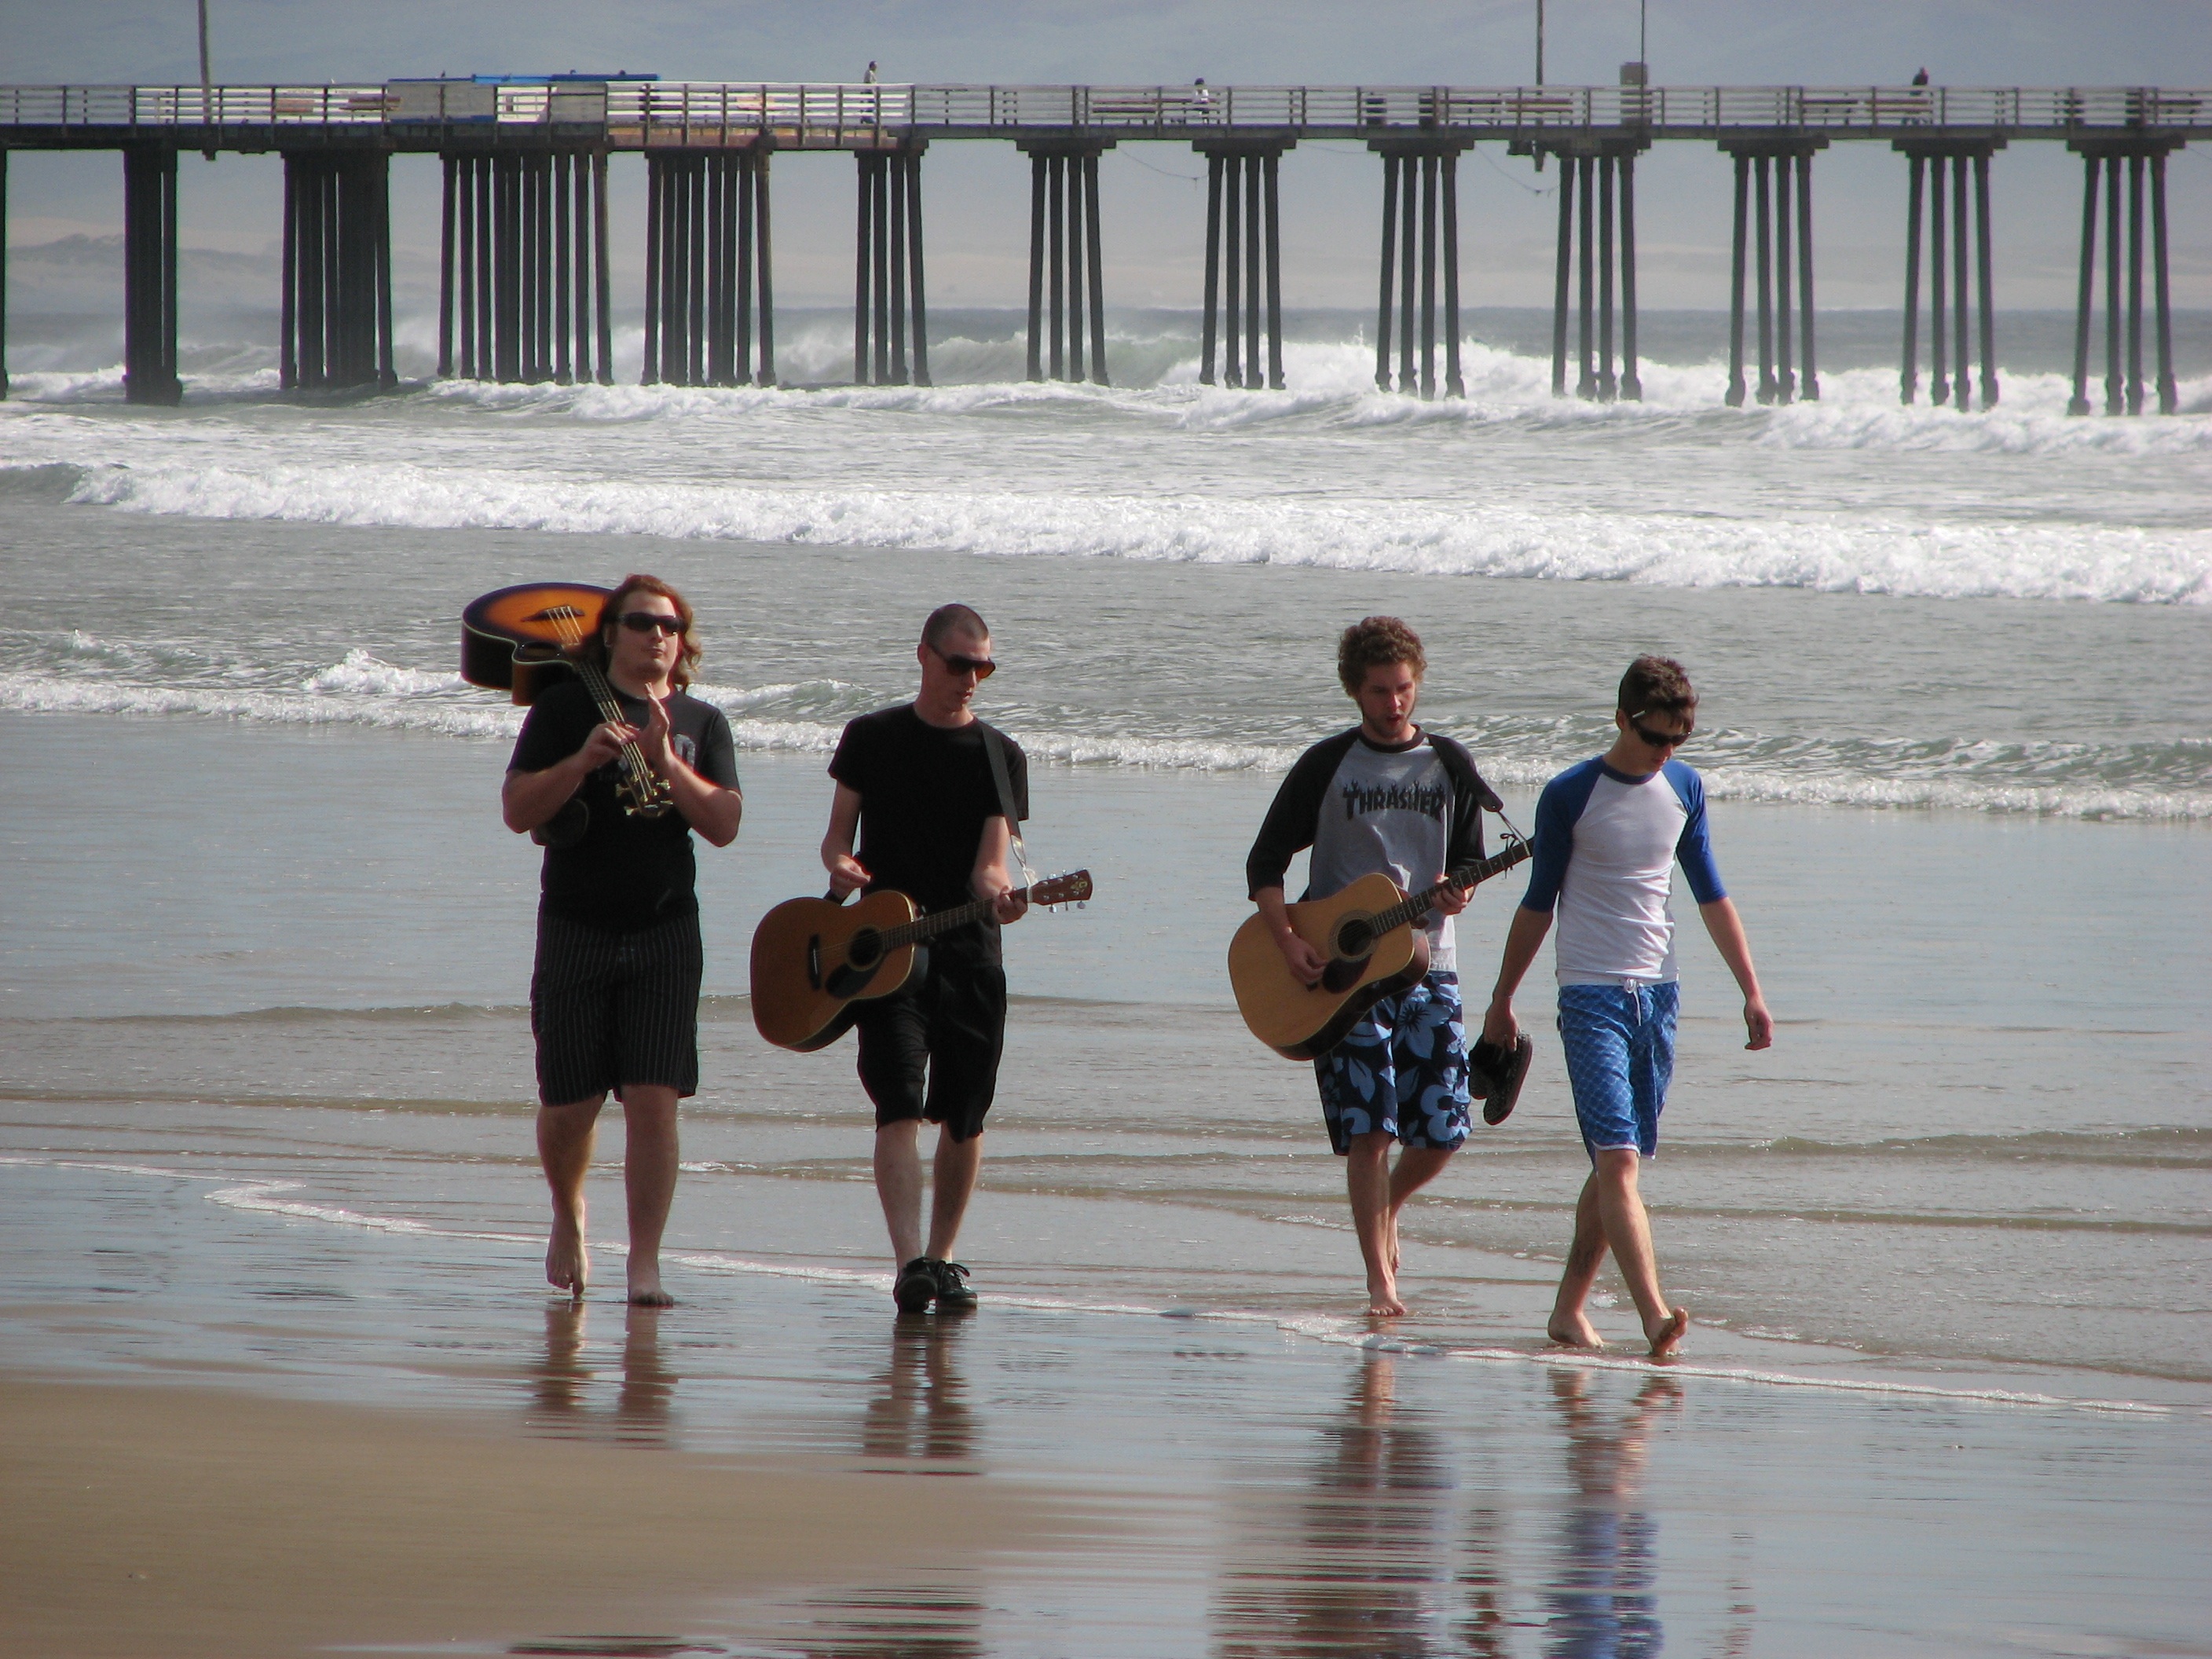
beach, sea, water, people, instrument, image, casual, music band, musicians on the beach, endurance sports